Atikamekw of Manawan

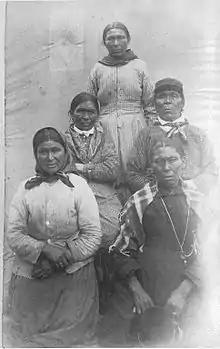
Atikamekw of Manawan circa 1900

Atikamekw of Manawan (French: "Les Atikamekw de Manawan") are an Atikamekw First Nation in Quebec, Canada. They live primarily in the Atikamekw community of Manawan, an Indian reserve located in Lanaudière. In 2016, the band has a registered population of 2,892 members. It is governed by the Manawan Atikamekw Council (French: "Conseil Atikamekw de Manawan") and is affiliated with the Conseil de la Nation Atikamekw, the Atikamekw tribal council.